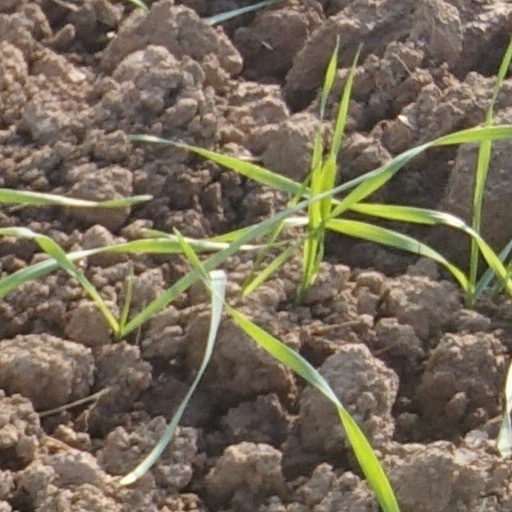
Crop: wheat